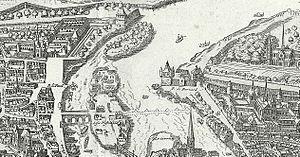
L’île Saint-Louis est une île située sur le fleuve de la Seine, en plein cœur de Paris, dans le 4ᵉ arrondissement, juste en amont de l’île de la Cité. L’île Saint-Louis comptait une population de 2 323 habitants au 1ᵉʳ janvier 2016. Les habitants de l’île Saint-Louis sont les Ludovisiens ou les Ludoviciens.